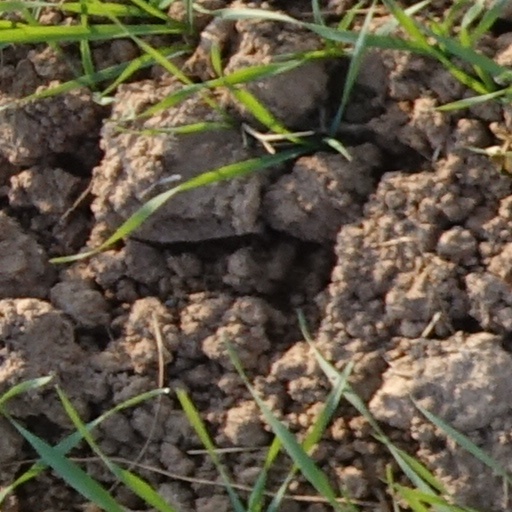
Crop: wheat